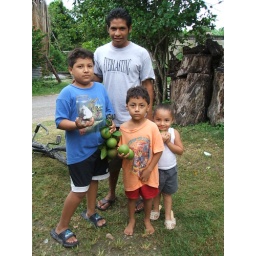
the kids holding fruit from the tree outside, and the spider in the jar.